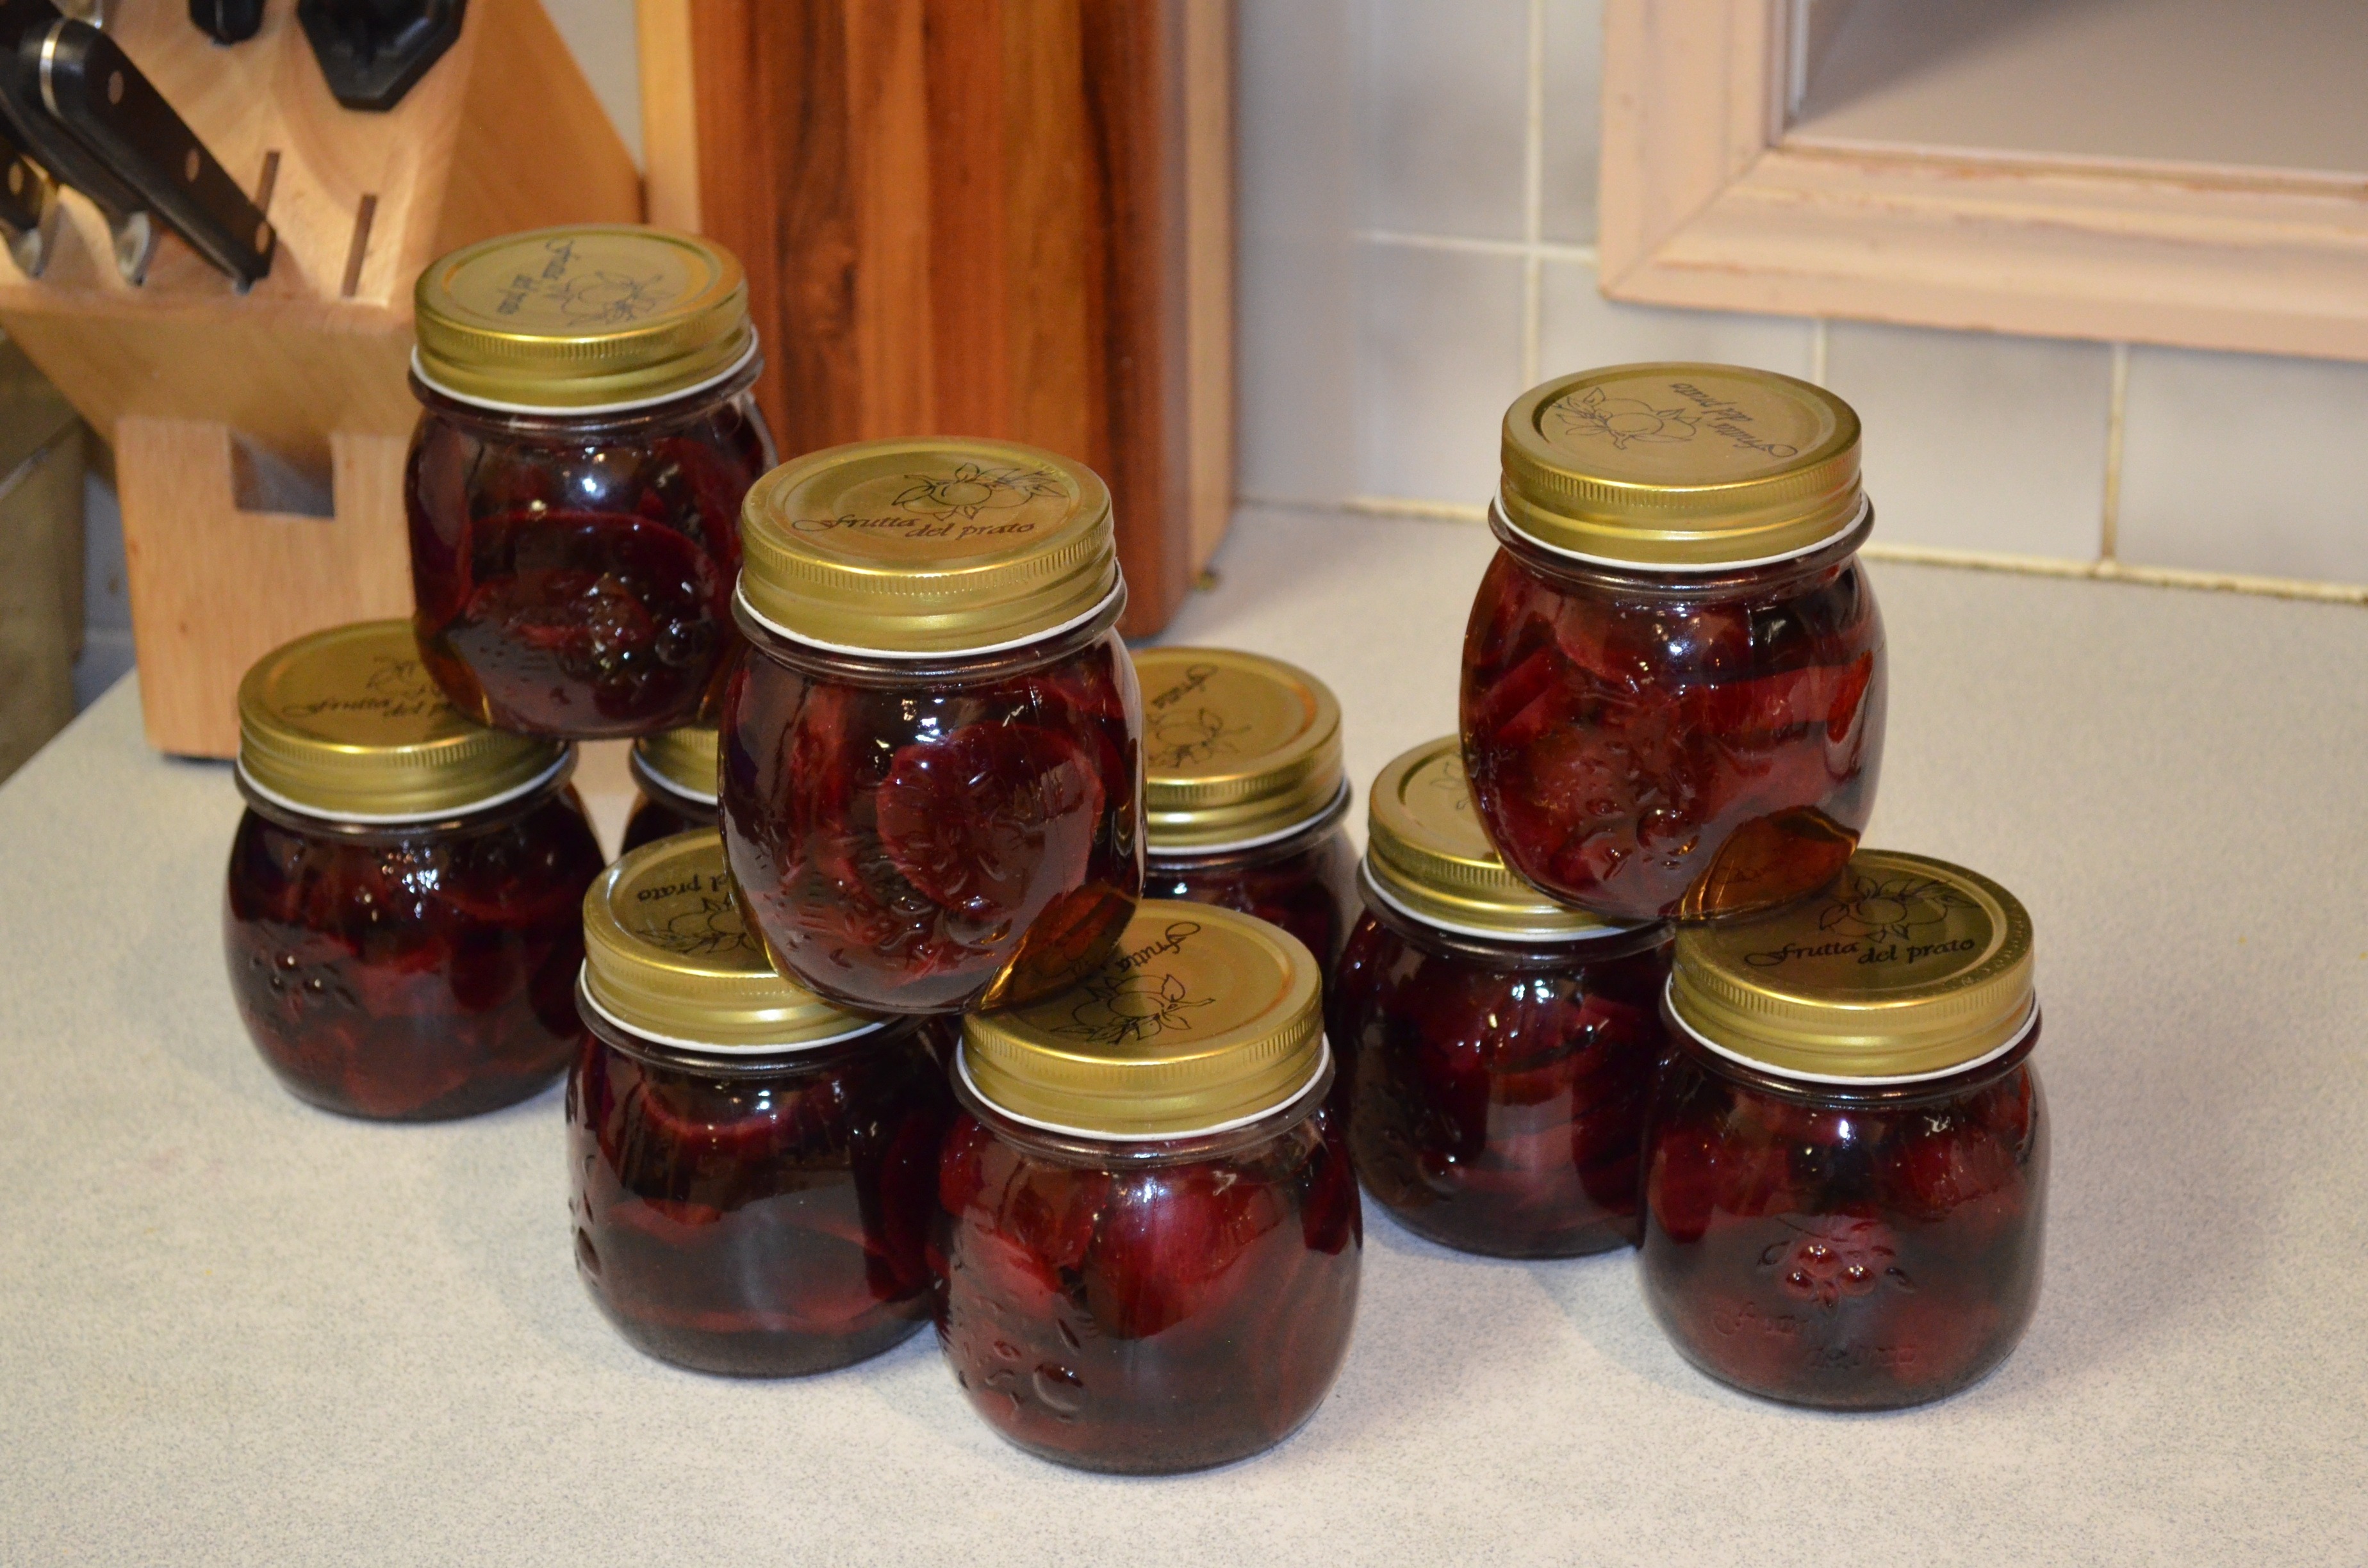
plant, fruit, home, food, produce, vegetable, recipe, garden, eat, jars, preserves, vegetables, canning, beetroot, flowering plant, pickled, preserving, land plant, food preservation, lekvar, fruit preserve